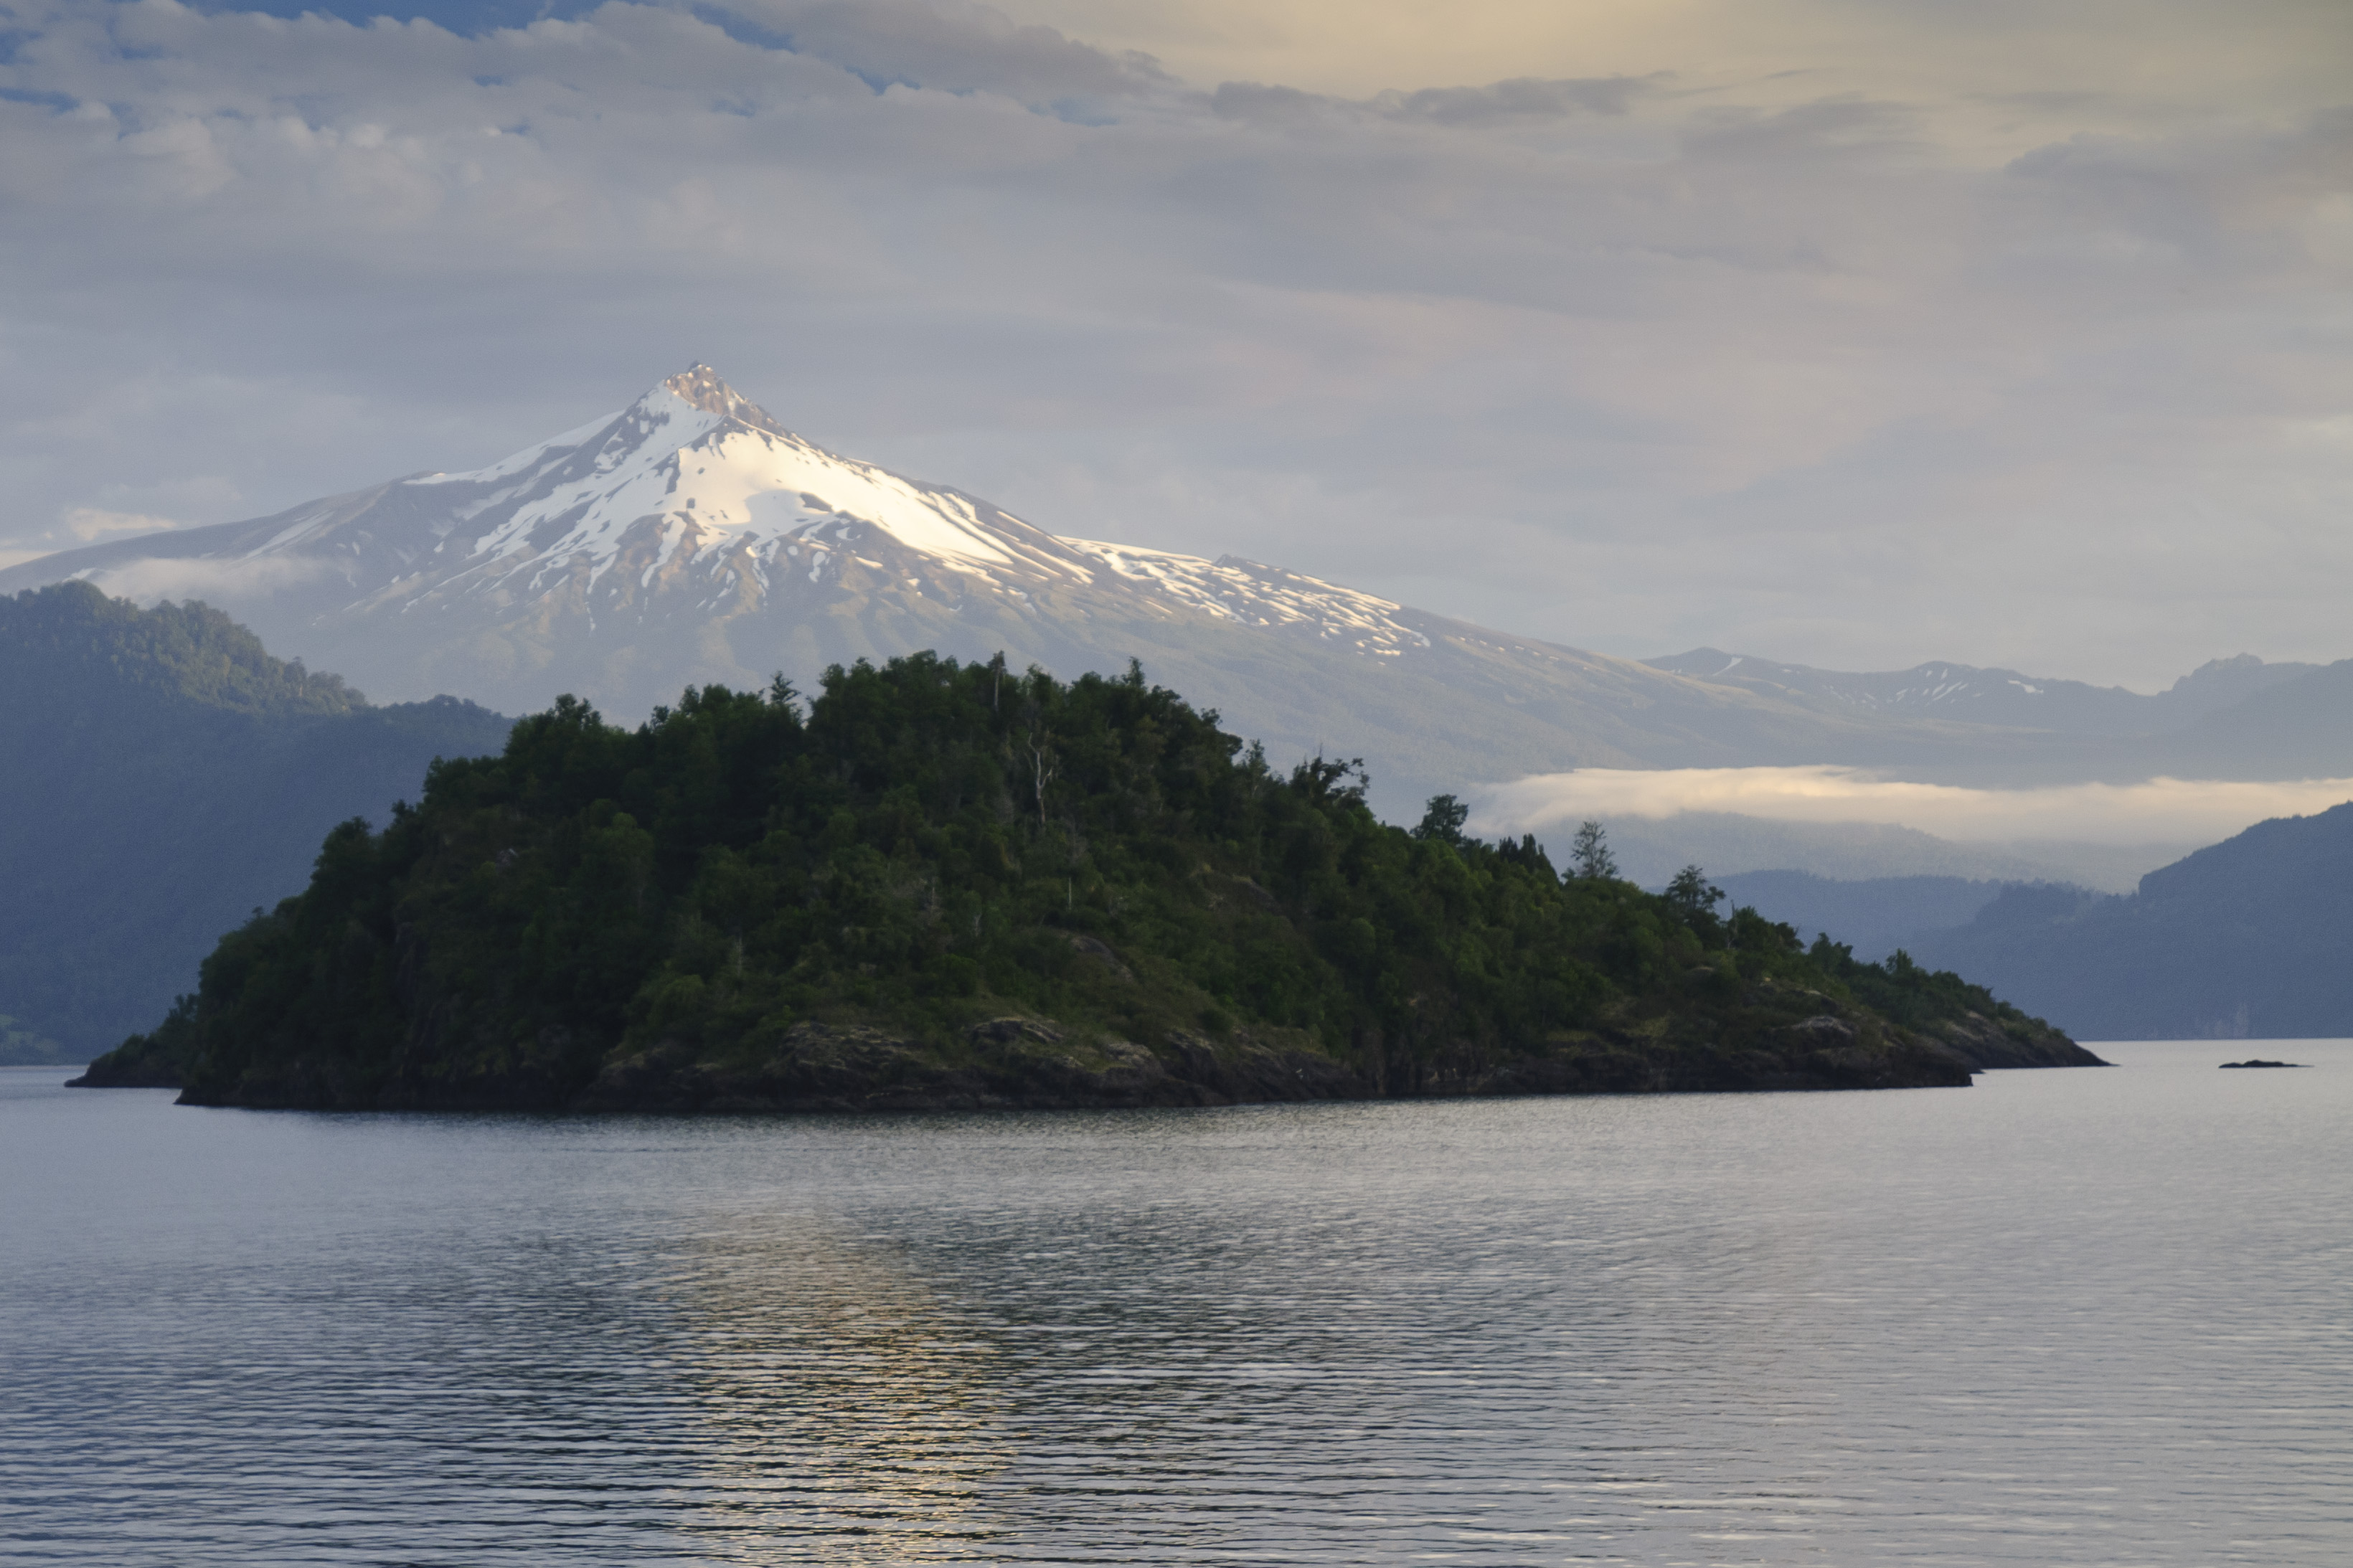
sea, coast, mountain, cloud, lake, mountain range, vehicle, bay, fjord, reservoir, nikon, chile, loch, d300, landform, geographical feature, atmospheric phenomenon, mountainous landforms